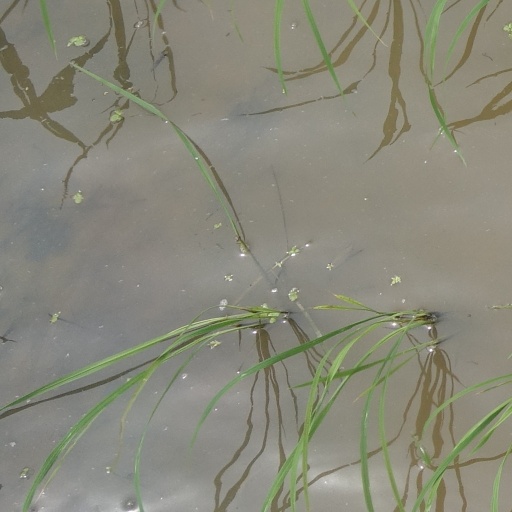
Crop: rice